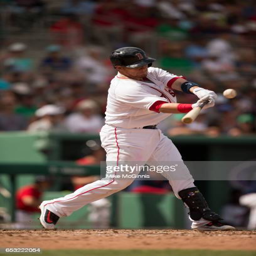
baseball player during the game against sports team